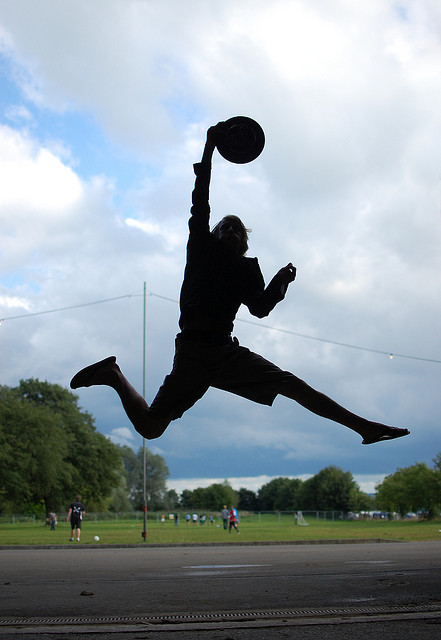
một người đang nhảy lên cao bắt quả bóng rổ